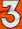
Number: 3